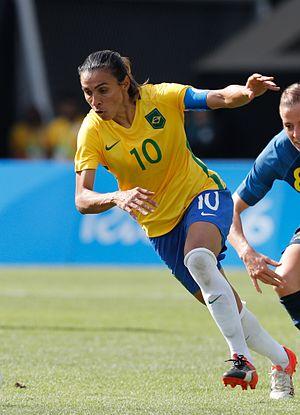
Les The Best FIFA Football Awards 2016 ont eu lieu le 9 janvier 2017 à Zurich, en Suisse. Les Prix The Best sont des reconnaissances annuelles décernées par la FIFA à plusieurs personnes dans différentes catégories, y compris : le meilleur onze de l'année, connu comme FIFA FIFPro World XI, pour les hommes et pour les femmes, la meilleure joueuse de l'année, meilleur joueur masculin de l'année, et le meilleur but de l'année. Le Prix du Fair Play de la FIFA est le seul prix qui va généralement à des groupes ou à des entités plutôt qu'à des personnes.